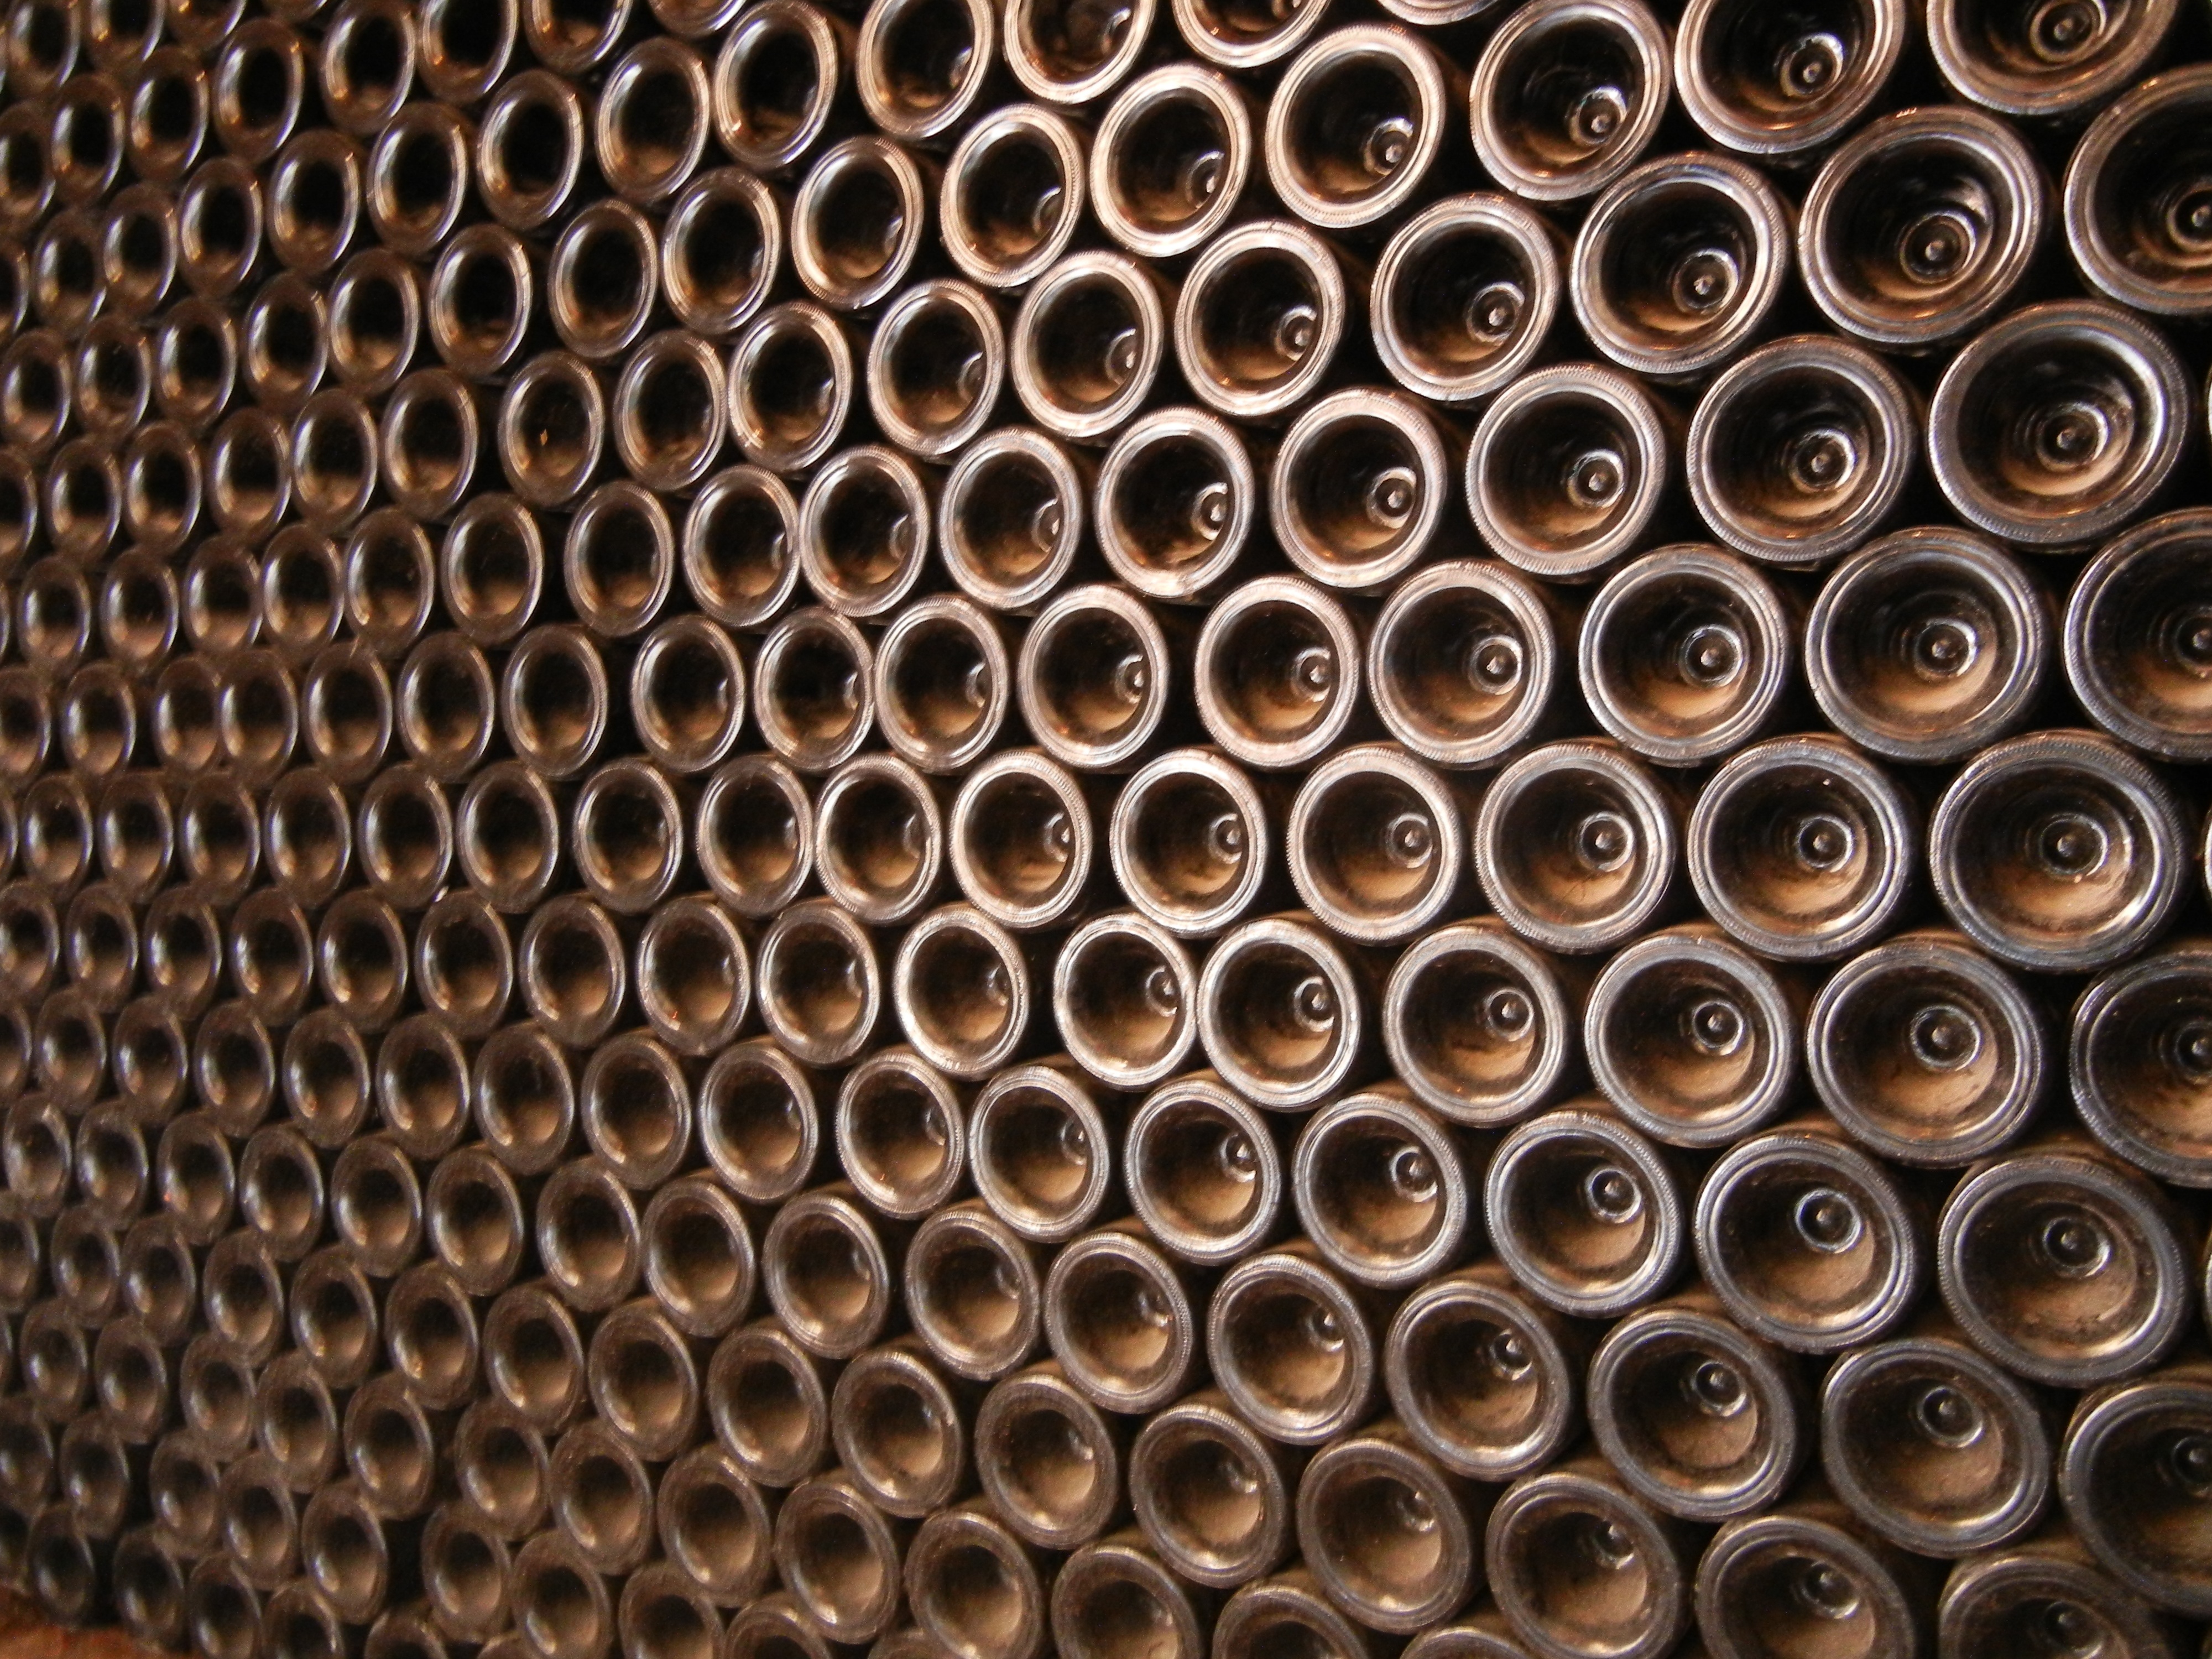
wine, texture, pattern, material, circle, artwork, art, background, design, bottles, napa